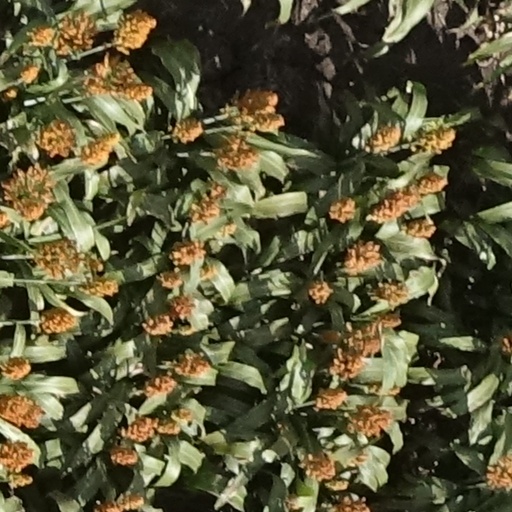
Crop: sorghum